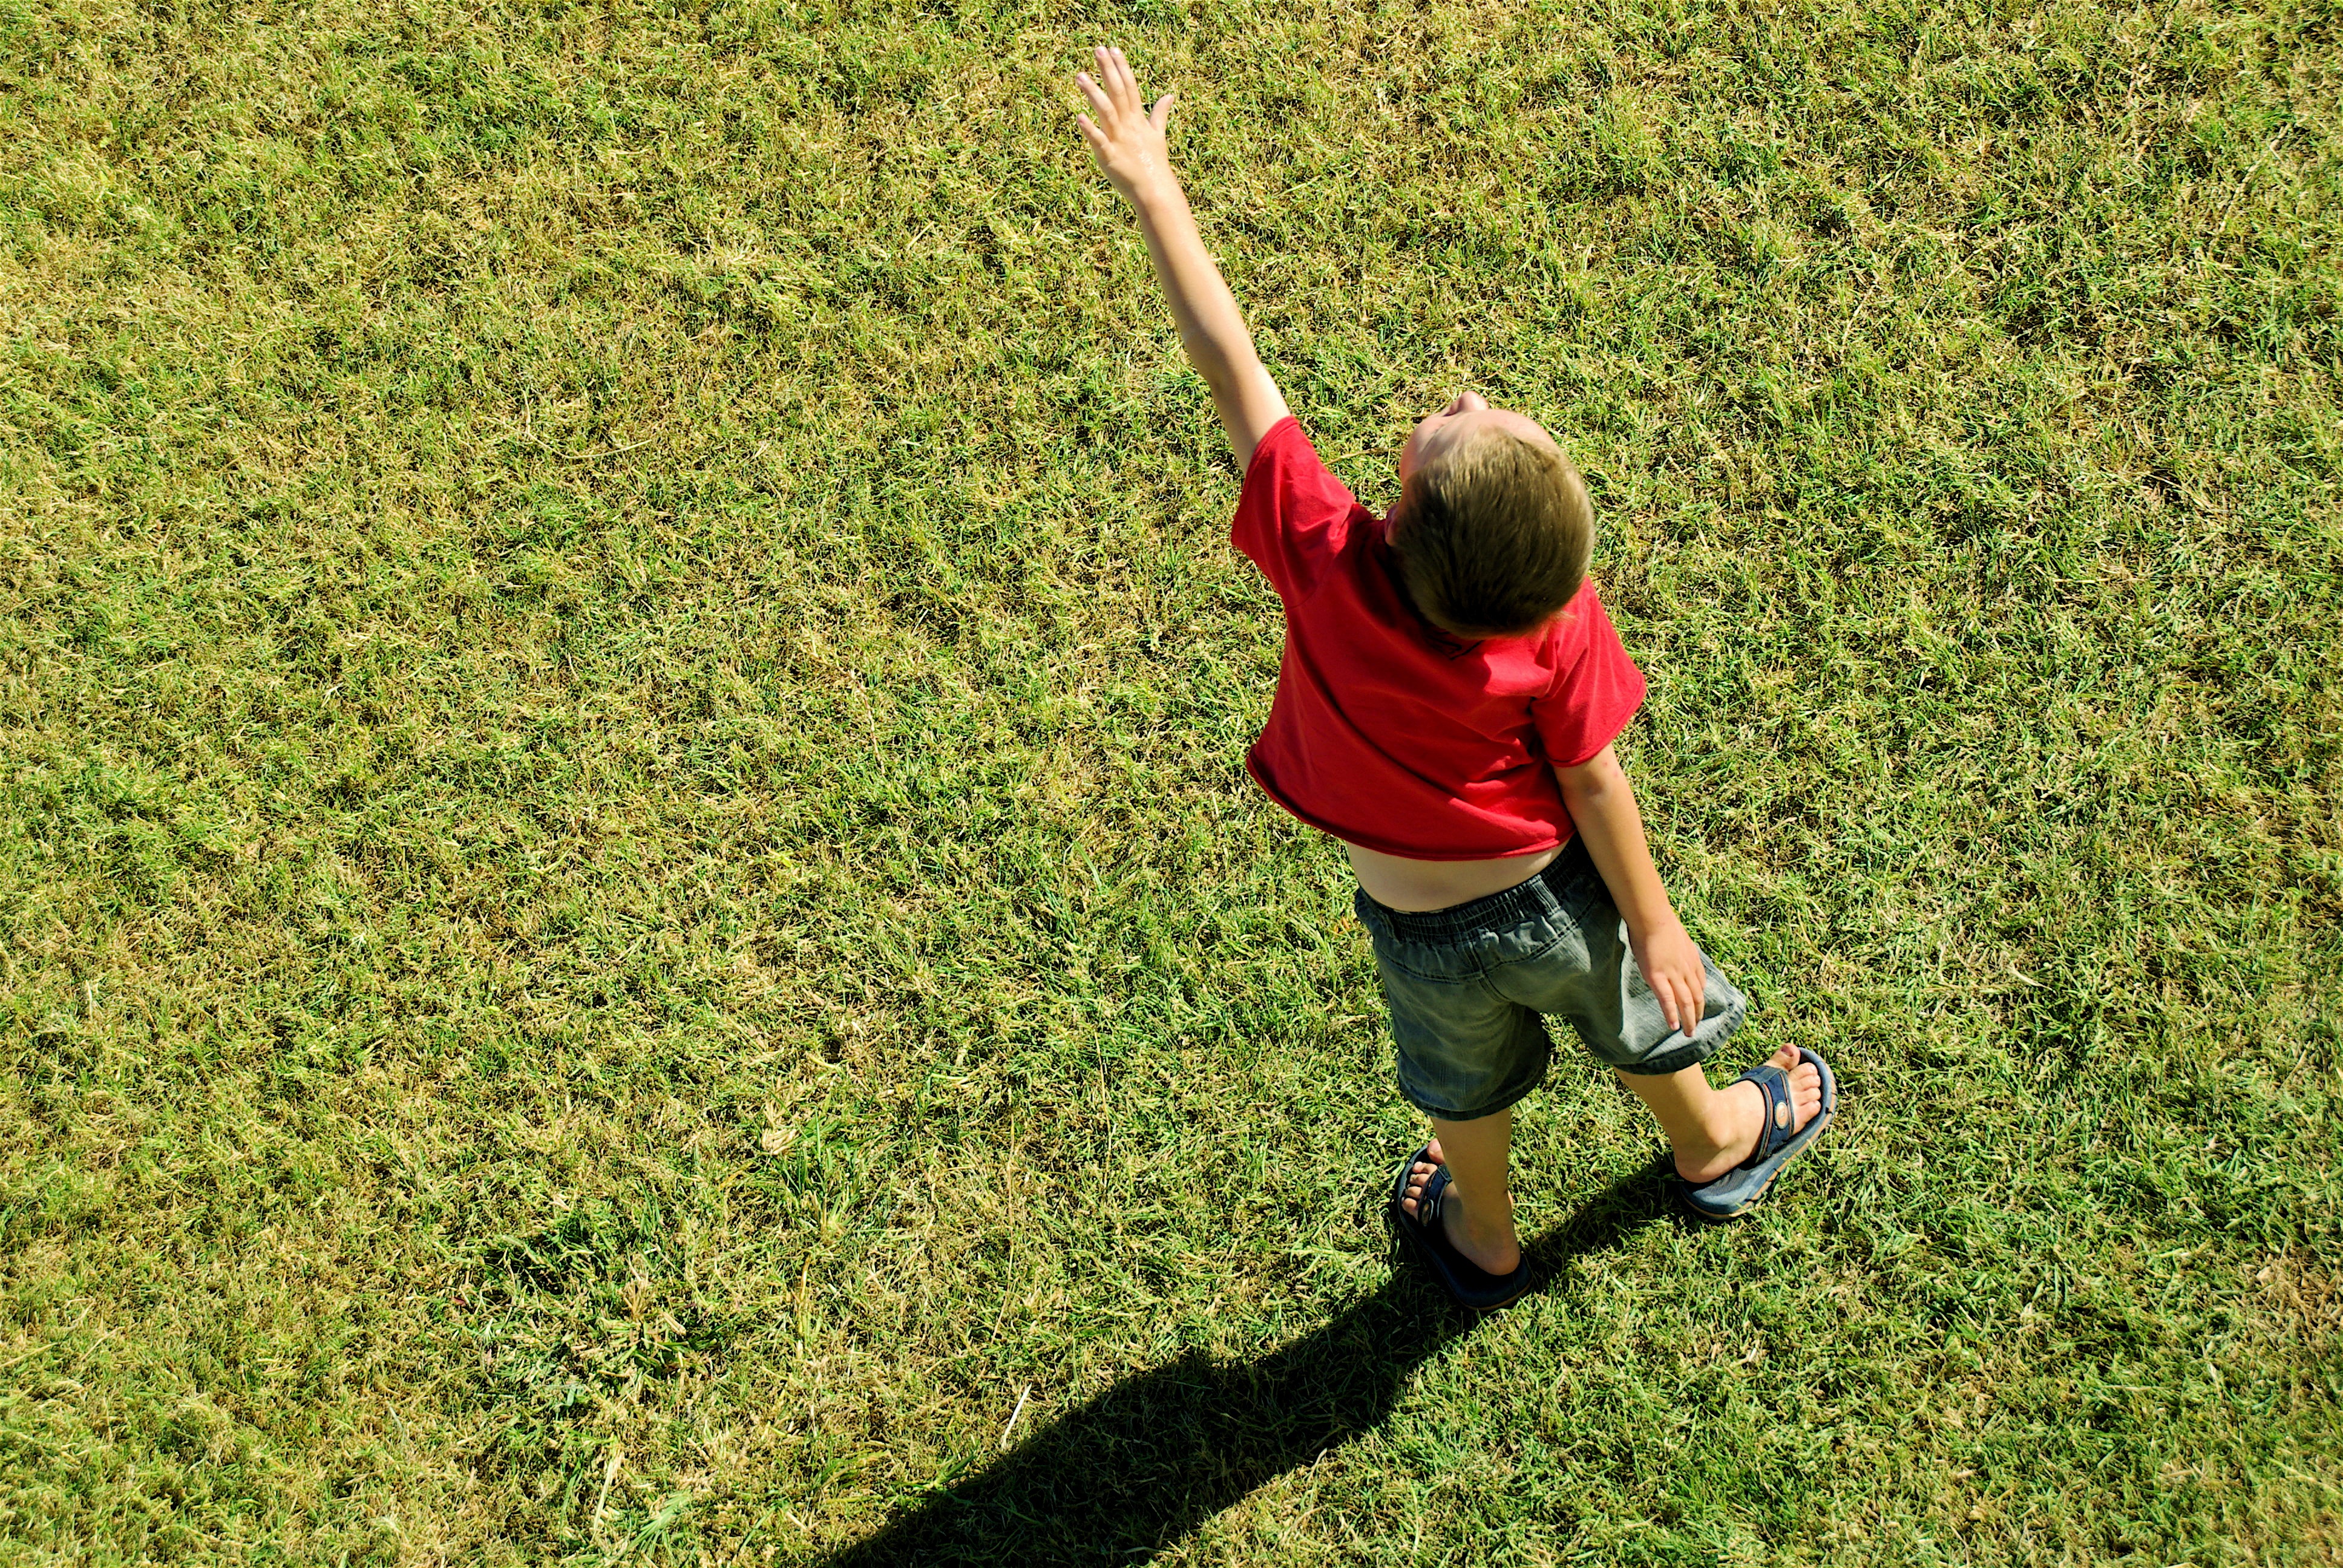
tree, grass, lawn, meadow, leaf, green, direction, symbol, soil, point, agriculture, reach, raise, shrub, up, pointing, positive, uplifting, grass family, woody plant, uplift